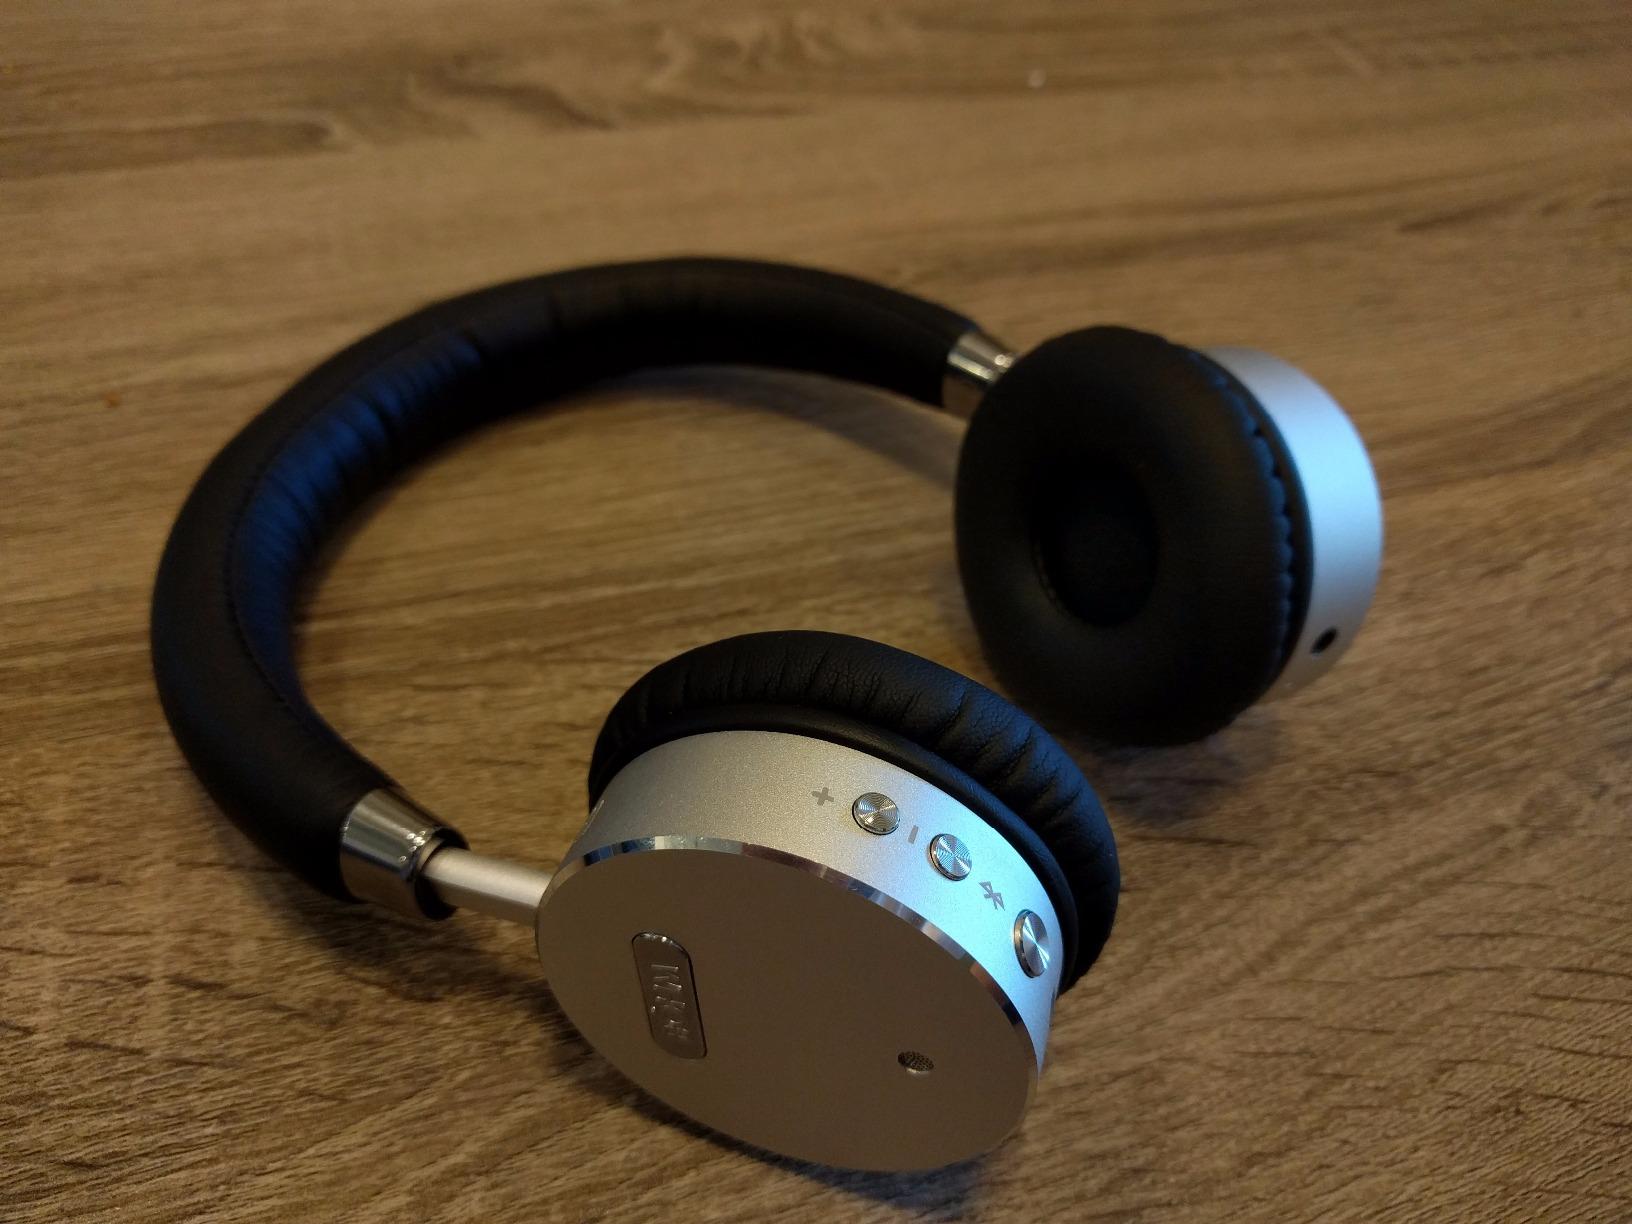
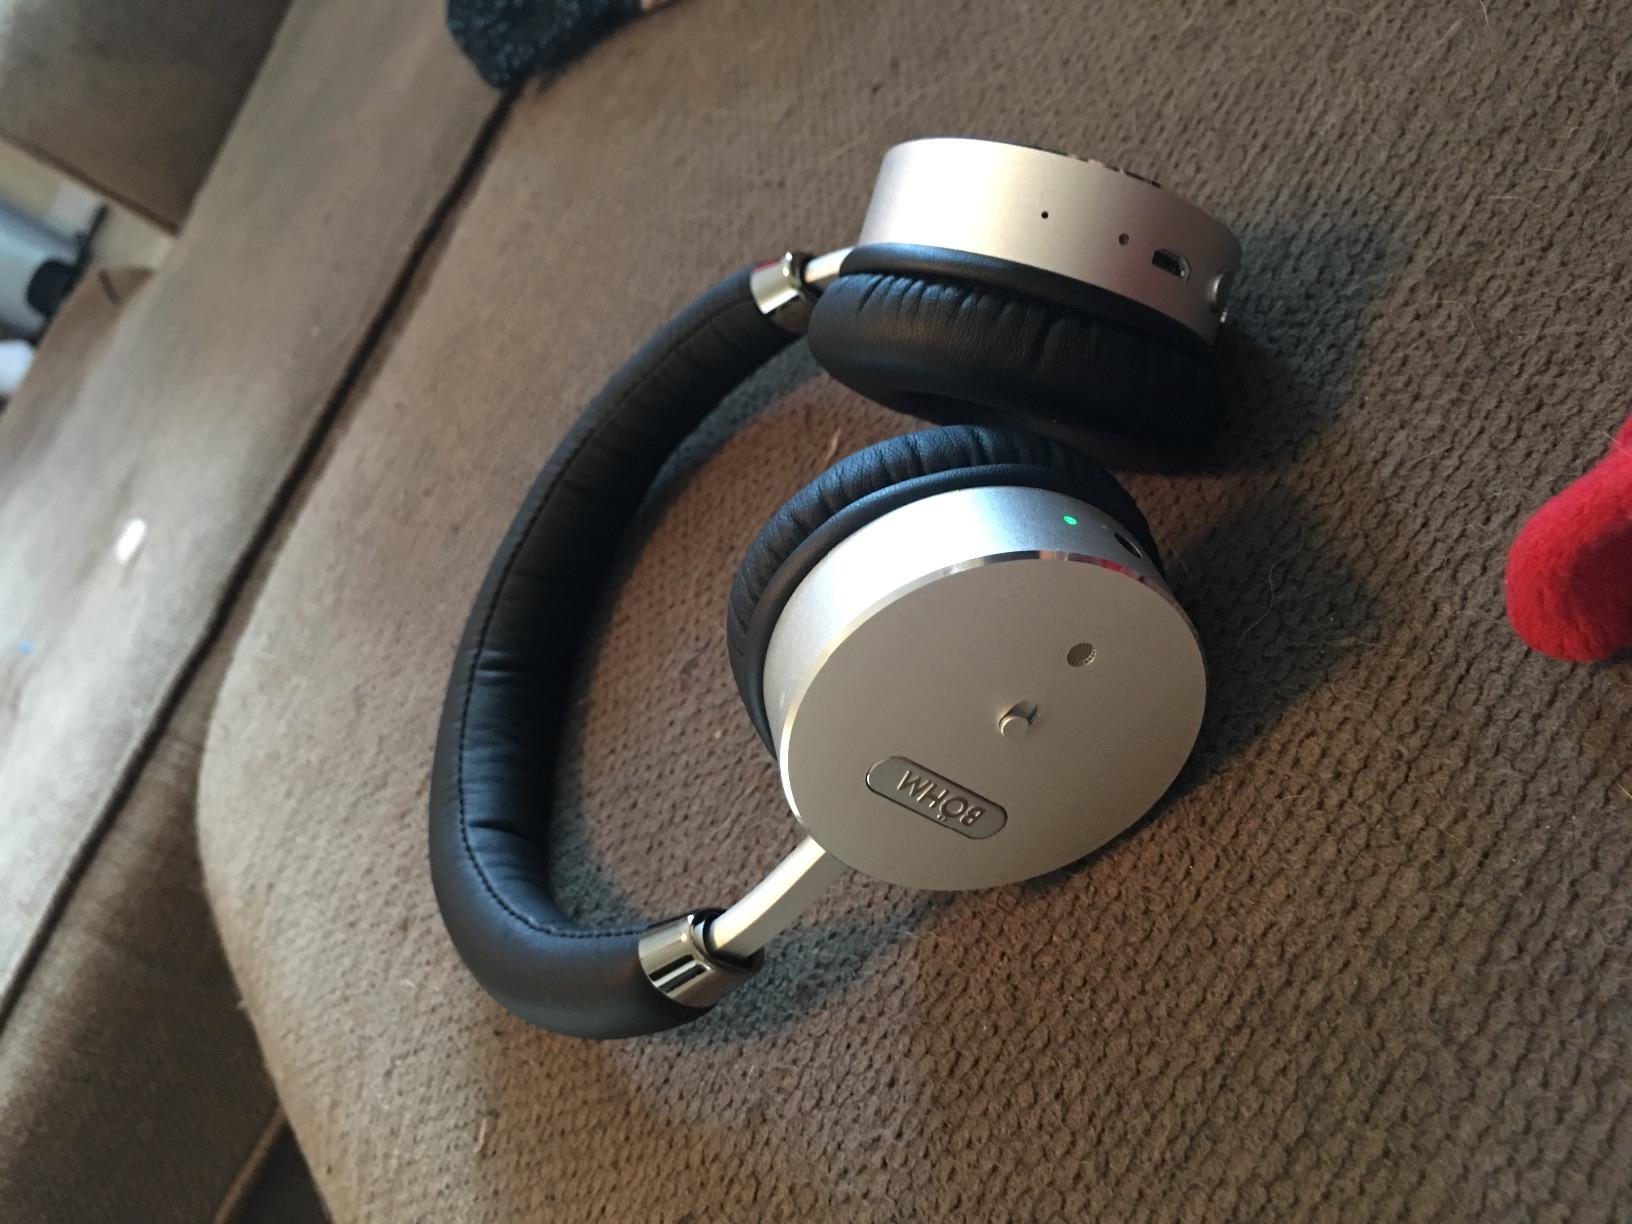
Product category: headphones
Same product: yes